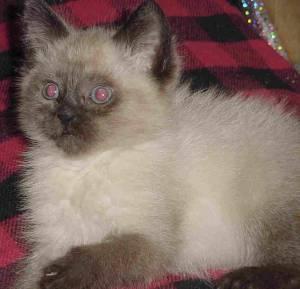
Breed: Siamese